Gazeta Wyborcza

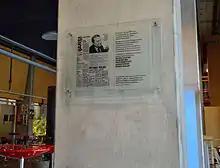
The plaque in the lobby of commemorating the first front page of May 8, 1989, with a picture of Lech Wałęsa rooting for the pivotal election.

The paper is a multi-section daily newspaper and it publishes daily local editions for the following cities: Warsaw, Białystok, Bydgoszcz, Częstochowa, Gdańsk, Gorzów Wielkopolski, Katowice, Kraków, Kielce, Lublin, Łódź, Olsztyn, Opole, Płock, Poznań, Radom, Rzeszów, Szczecin, Toruń, Wrocław, and Zielona Góra.